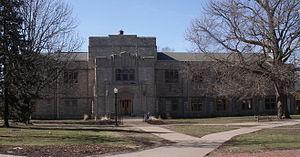
Knox College est une université privée américaine spécialisée dans les arts libéraux et située à Galesburg, dans l'Illinois.